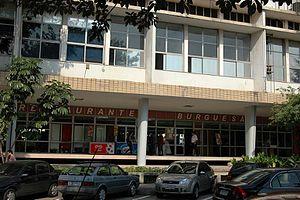
L’École polytechnique de l’université fédérale de Rio de Janeiro est la plus ancienne école d’ingénieurs du Brésil.